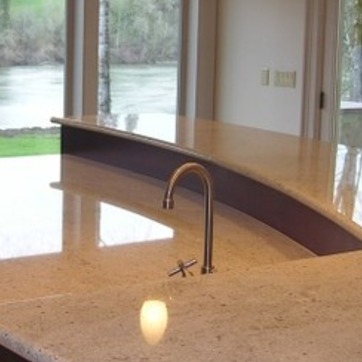
Material: metal